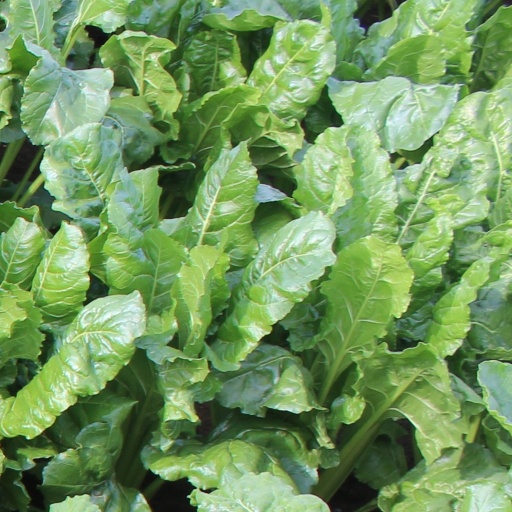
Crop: sugar beet